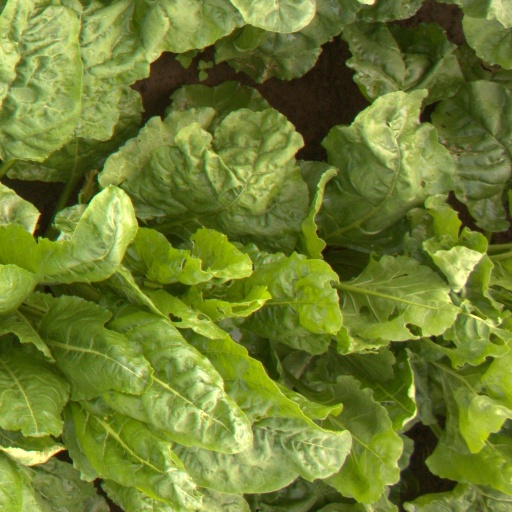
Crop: sugar beet